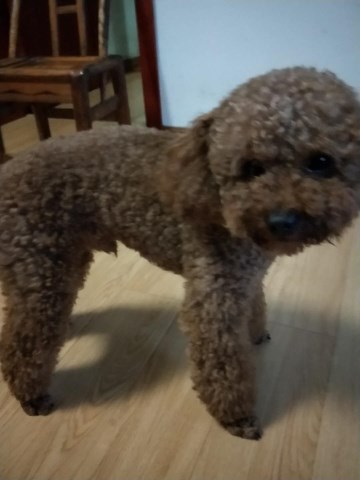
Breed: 2925-n000114-toy_poodle